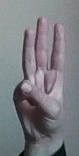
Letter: thaa